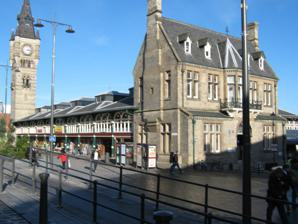
Building: Old Town Hall and Market Hall, Darlington
Country: United Kingdom
Year built: 1864
Municipal building in Darlington, County Durham, England Old Town Hall and Market Hall, Darlington Old town hall (in the foreground), Market Hall (in the middle ground) and Clock Tower (in the background) Location Darlington Coordinates 54°31′29″N 1°33′18″W / 54.5246°N 1.5550°W / 54.5246; -1.5550 Built 1864 Architect Alfred Waterhouse Architectural style(s) Gothic style Listed Building – Grade II Official name The Old Town Hall Designated 6 September 1977 Reference no. 1121276 Listed Building – Grade II Official name The Market Building Designated 6 September 1977 Reference no. 1322944 Listed Building – Grade II Official name Clock Tower Designated 6 September 1977 Reference no. 1121224 Shown in County Durham The Old Town Hall and Market Hall is a municipal complex in West Row in Darlington , County Durham , England. The old town hall was the headquarters of Darlington Borough Council until it moved to the new town hall in Feethams in 1970. The complex consists of three separate buildings, all of which are Grade II listed : the old town hall, the market hall and the clock tower. History The first town hall was built at the junction of Tubwell Row and Prebend Row and opened in 1808. After the first town hall became too cramped, civic leaders decided to procure a new town hall, market place and clock tower; the site they selected had been occupied by a building known as the Shambles in the Market Square. The new complex was designed by Alfred Waterhouse in the Gothic style . The design for the town hall involved a symmetrical main frontage with five bays facing onto the Horse Market; the central bay featured a doorway with a pointed arch on the ground floor, a cast iron balcony and an oriel window on the first floor and a steep hip roof above. The market hall consisted of five bays facing West Row with stalls selling produce on the ground floor and glazed arcading on the first floor, while the clock tower, located at the north east corner of the complex, was a prominent seven-stage structure with a four-face clock and bartizans , which had been presented to the town by the railway pioneer, Joseph Pease . A flaw in the casting of one of the girders caused it to collapse during construction killing a local farmer, Robert Robson, at the annual show of the Northern Counties Fat Cattle and Poultry Society which was being held in the partly completed market hall in December 1863. The complex was built by Randal Stap from London at a cost of £7,815 and brought into use, without any official opening, on 2 May 1864. The clock was designed and made by Cooke's of York and the five bells were made by John Warner & Sons . King George V and Queen Mary attended a reception at the old town hall in 1913. Queen Elizabeth II , accompanied by the Duke of Edinburgh , also visited the old town hall and waved to the crowds from the town hall steps on 27 October 1967. After Waterhouse's town hall also became inadequate, the council moved a new town hall in May 1970. The old town hall was subsequently used as an integral part of the market hall. References